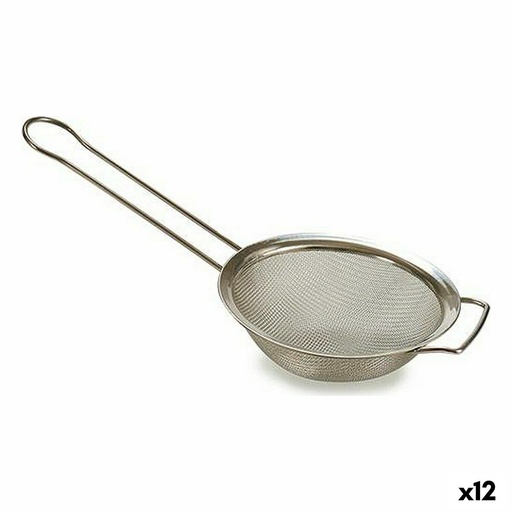
Sieb Kinvara Silberfarben Silber Edelstahl Ø 14 cm 13,7 x 4 x 28,5 cm (12 Stück)
Wenn Sie bei der Einrichtung ihres Heims Wert auf Details legen und bei Produkten, die Ihnen das Leben leichter machen, auf dem letzten Stand sein möchten, dann kaufen Sie Sieb Kinvara Silberfarben Silber Edelstahl Ø 14 cm 13,7 x 4 x 28,5 cm (12 Stück) zum besten Preis. Art: Sieb Durchmesser: Ø 14 cm Farbe: Silberfarben Silber Material: Edelstahl Stückzahl: 12 Stück Maße ca.: 13,7 x 4 x 28,5 cm Ab 2,25 / u General Product Safety Regulations information: Arte Regal Import, S.L. Camino Masia del Conde 1-3. Pol. Industrial Masia del Conde – Loriguilla (Valencia) 46393 - Loriguilla +34961521448 info@arteregal.es https://www.arteregal.com/
Brand: Kinvara
Category: Home & Garden > Kitchen & Dining > Kitchen Tools & Utensils > Colanders & Strainers > Strainers